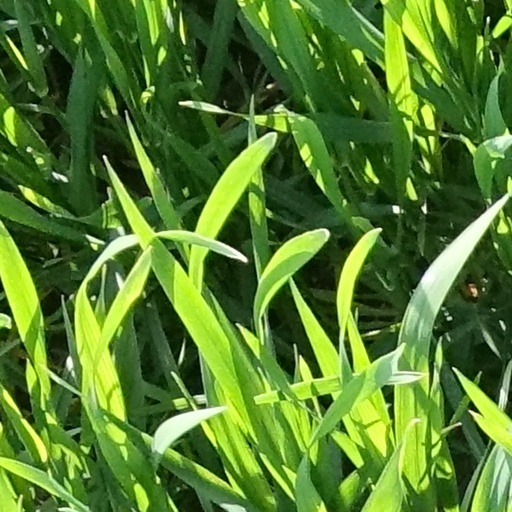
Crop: wheat